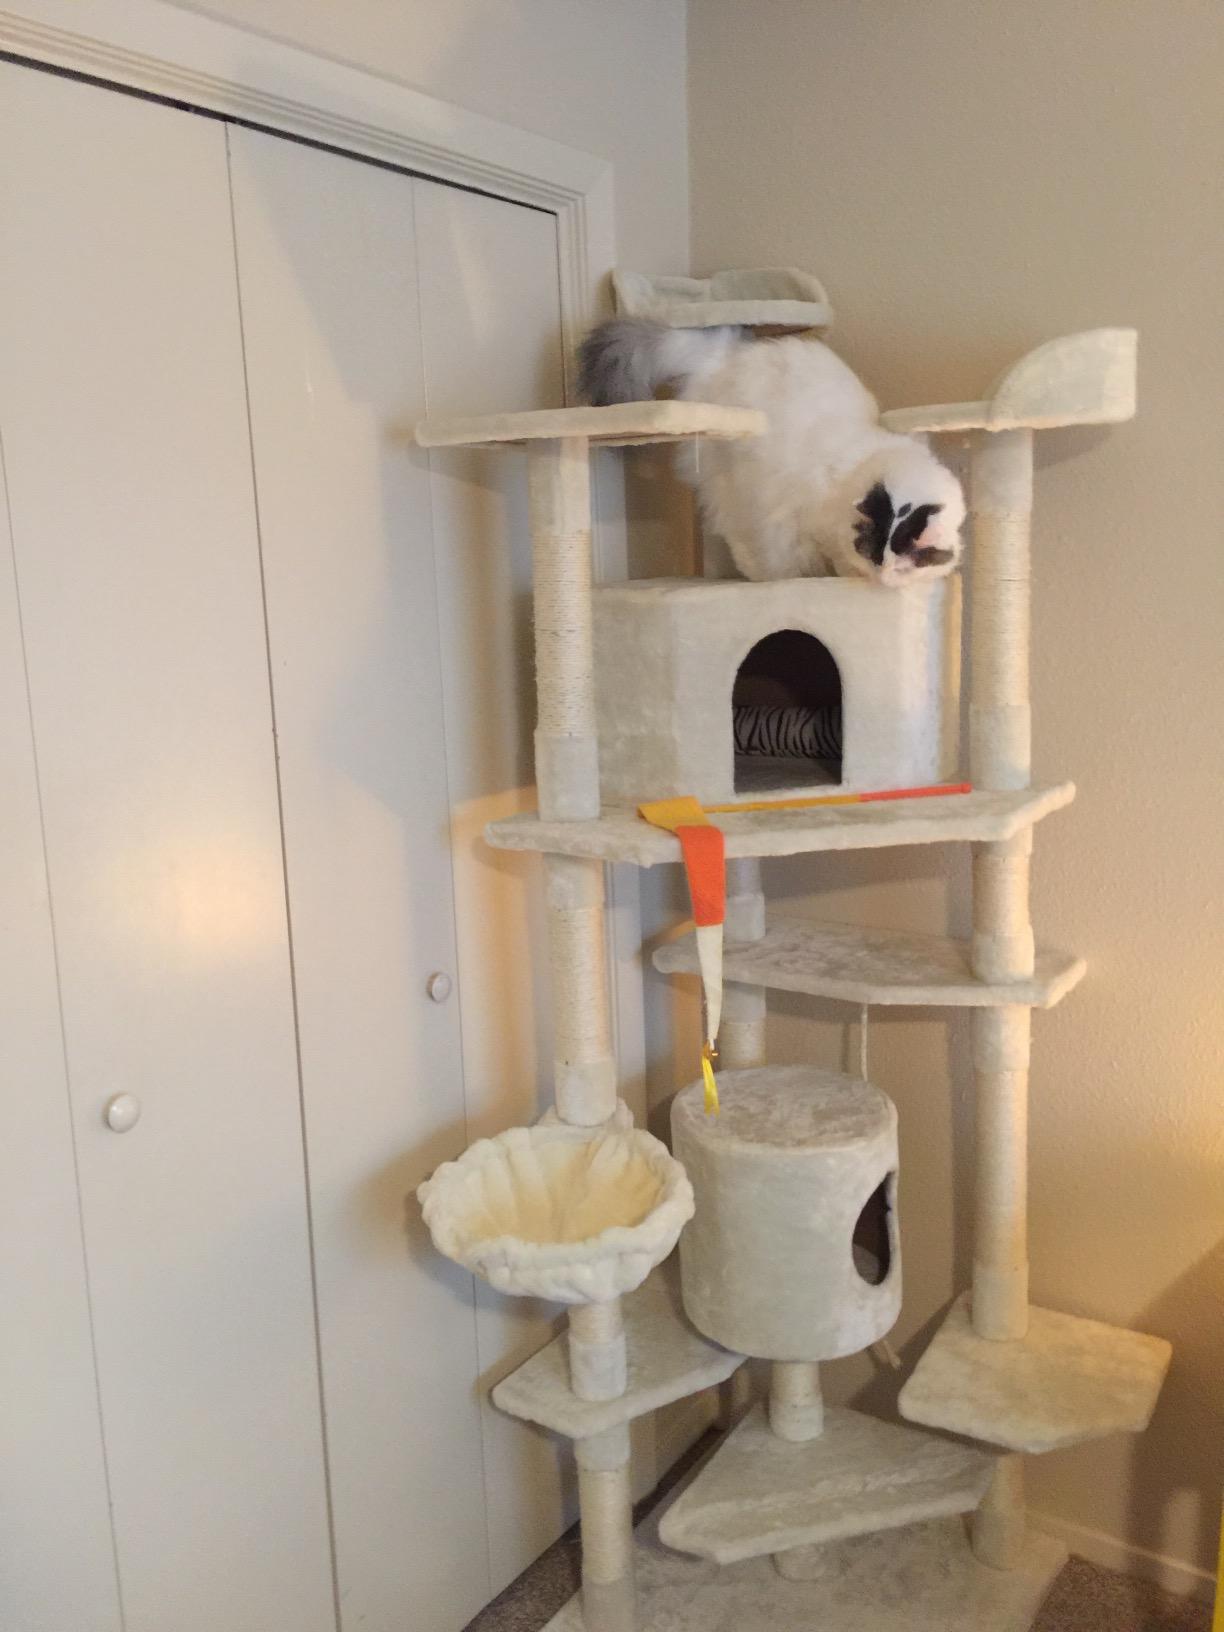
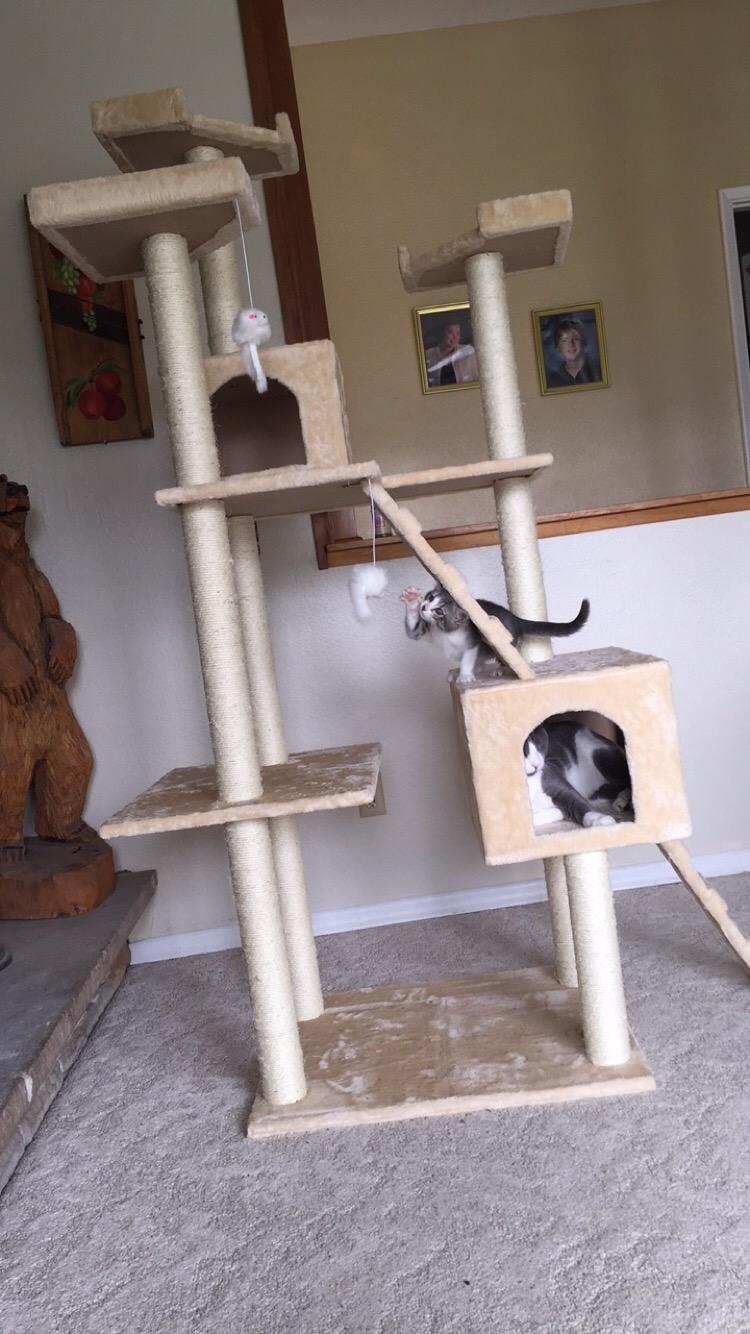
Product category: items_cat tree
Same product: no